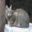
Label: cat